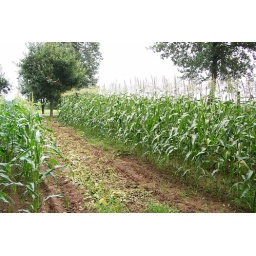
1st crop of green beans are in the freezer or jars and plants pulled up